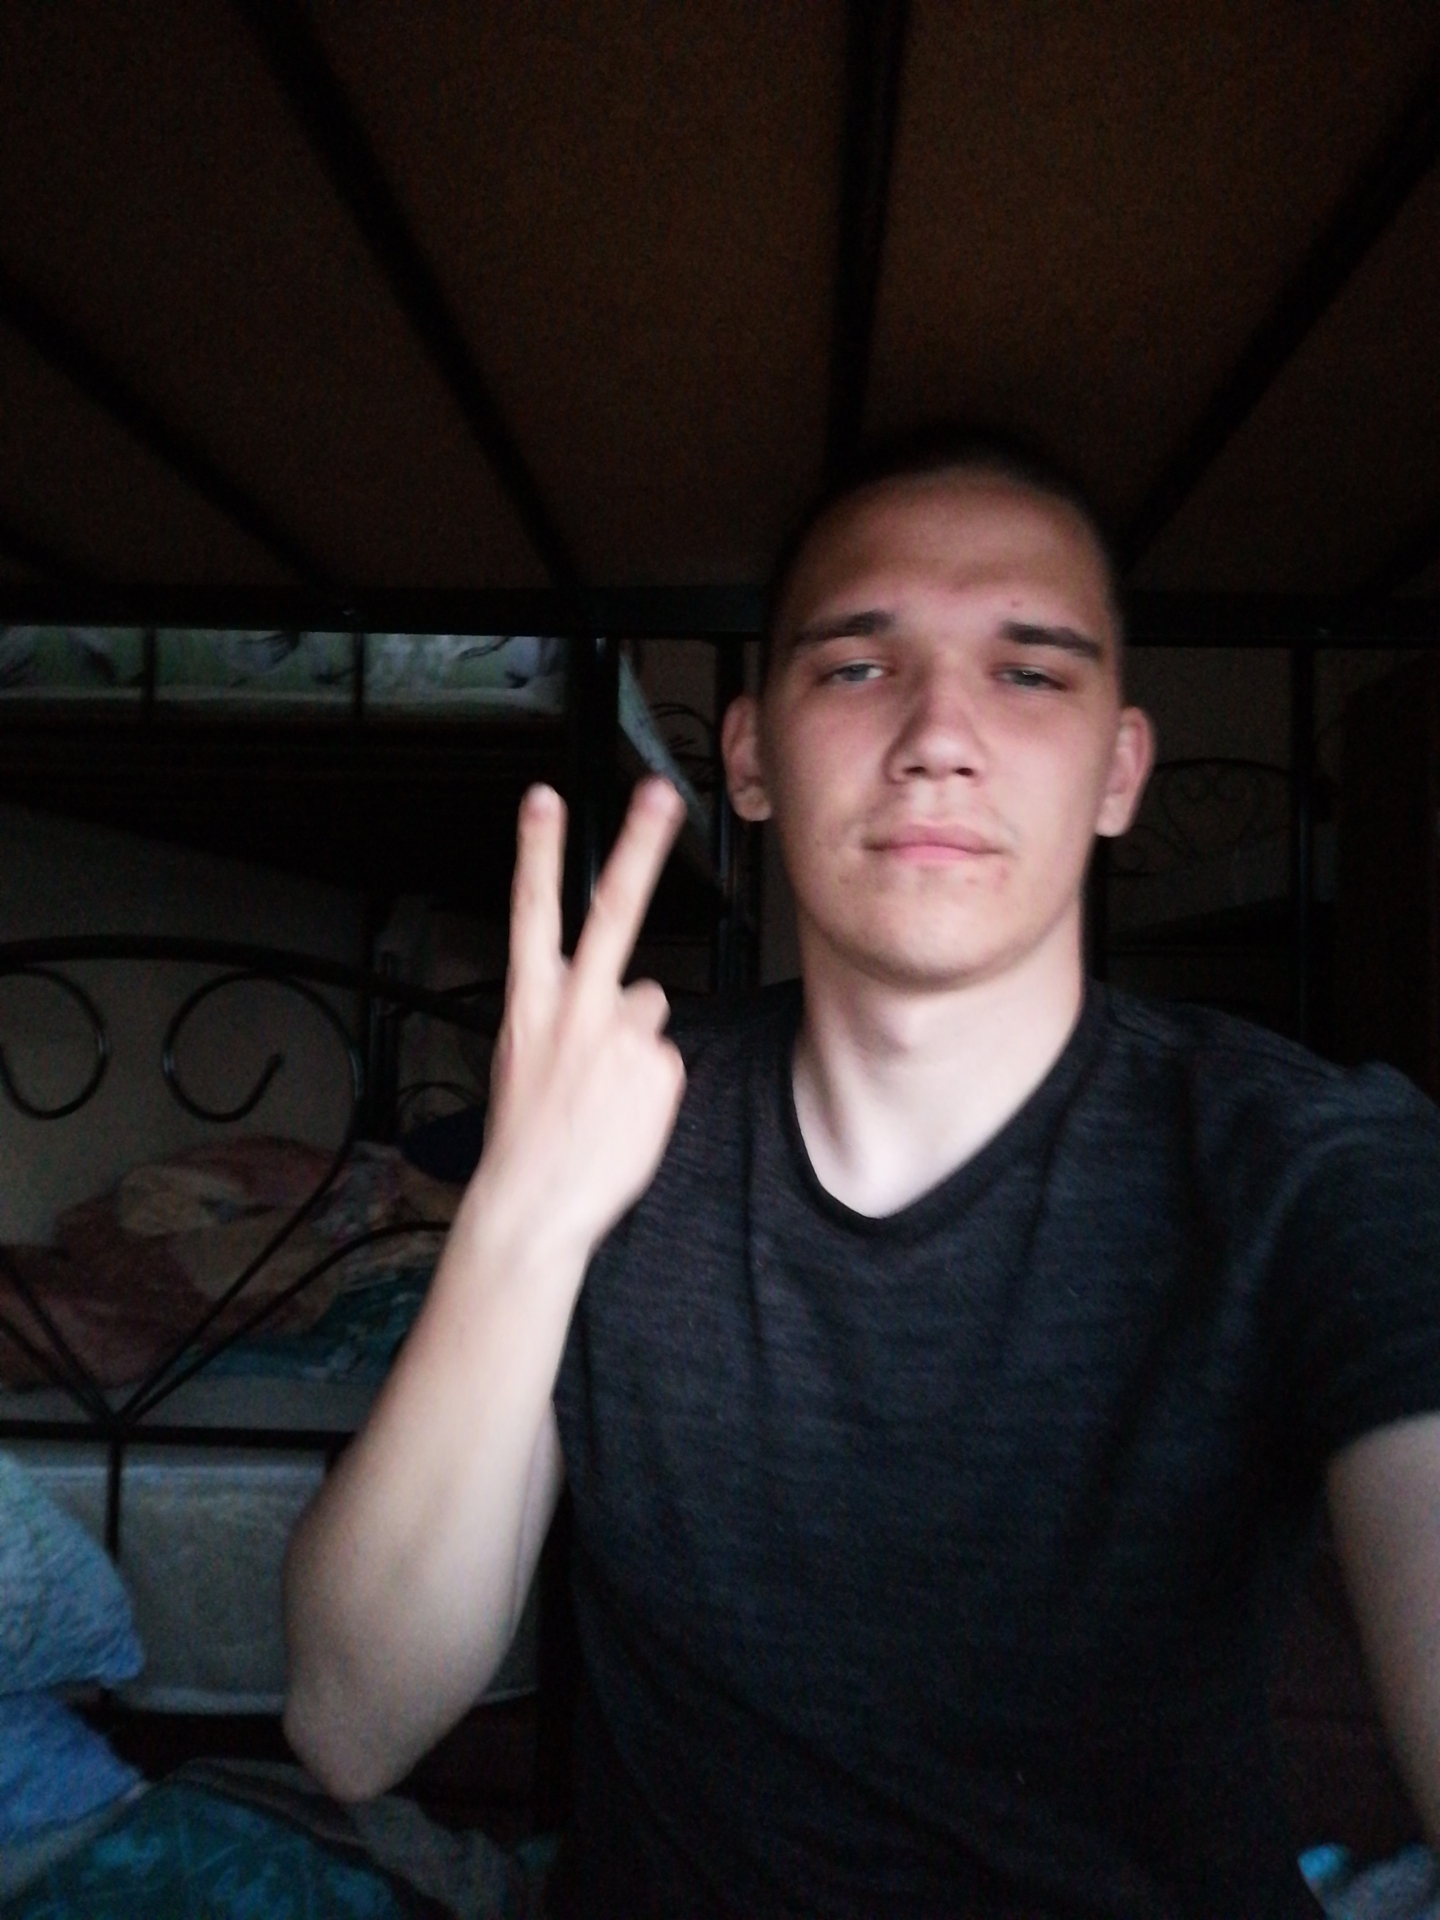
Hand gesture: peace_inverted